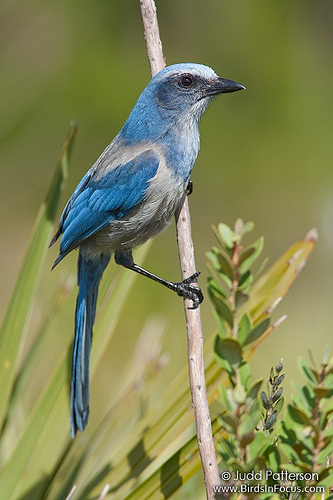
this relatively long-tailed bird with its sturdy black bill is primarily blue with light gray on its back and abdomen.
from a standing view the bird is showing long inner and outer rectrices that are a nice color of blue.
the black beaked blue/gray breasted bird is perched on a small branch.
this bird has a whitw and blue belly, the bill is short and curved, with white and blue covering the rest of its body.
this small blue bird has a short, black beak and a gray belly.
this bird is blue with grey and has a long, pointy beak.
this particular bird has a gray belly and blue breasts and throat and blue secondaries
this is a very beautiful bird with different areas of a very beautiful blue.
this bird has a blue crown, blue primaries, and a blue and grey belly.
this is a mostly blue bird, with black tarsus and white sides.
Species: Florida Jay